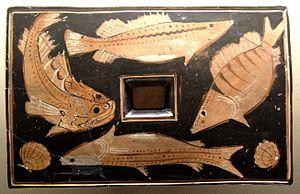
Plat à poisson apulien à figures rouges, v. 350–325 av. J.-C.